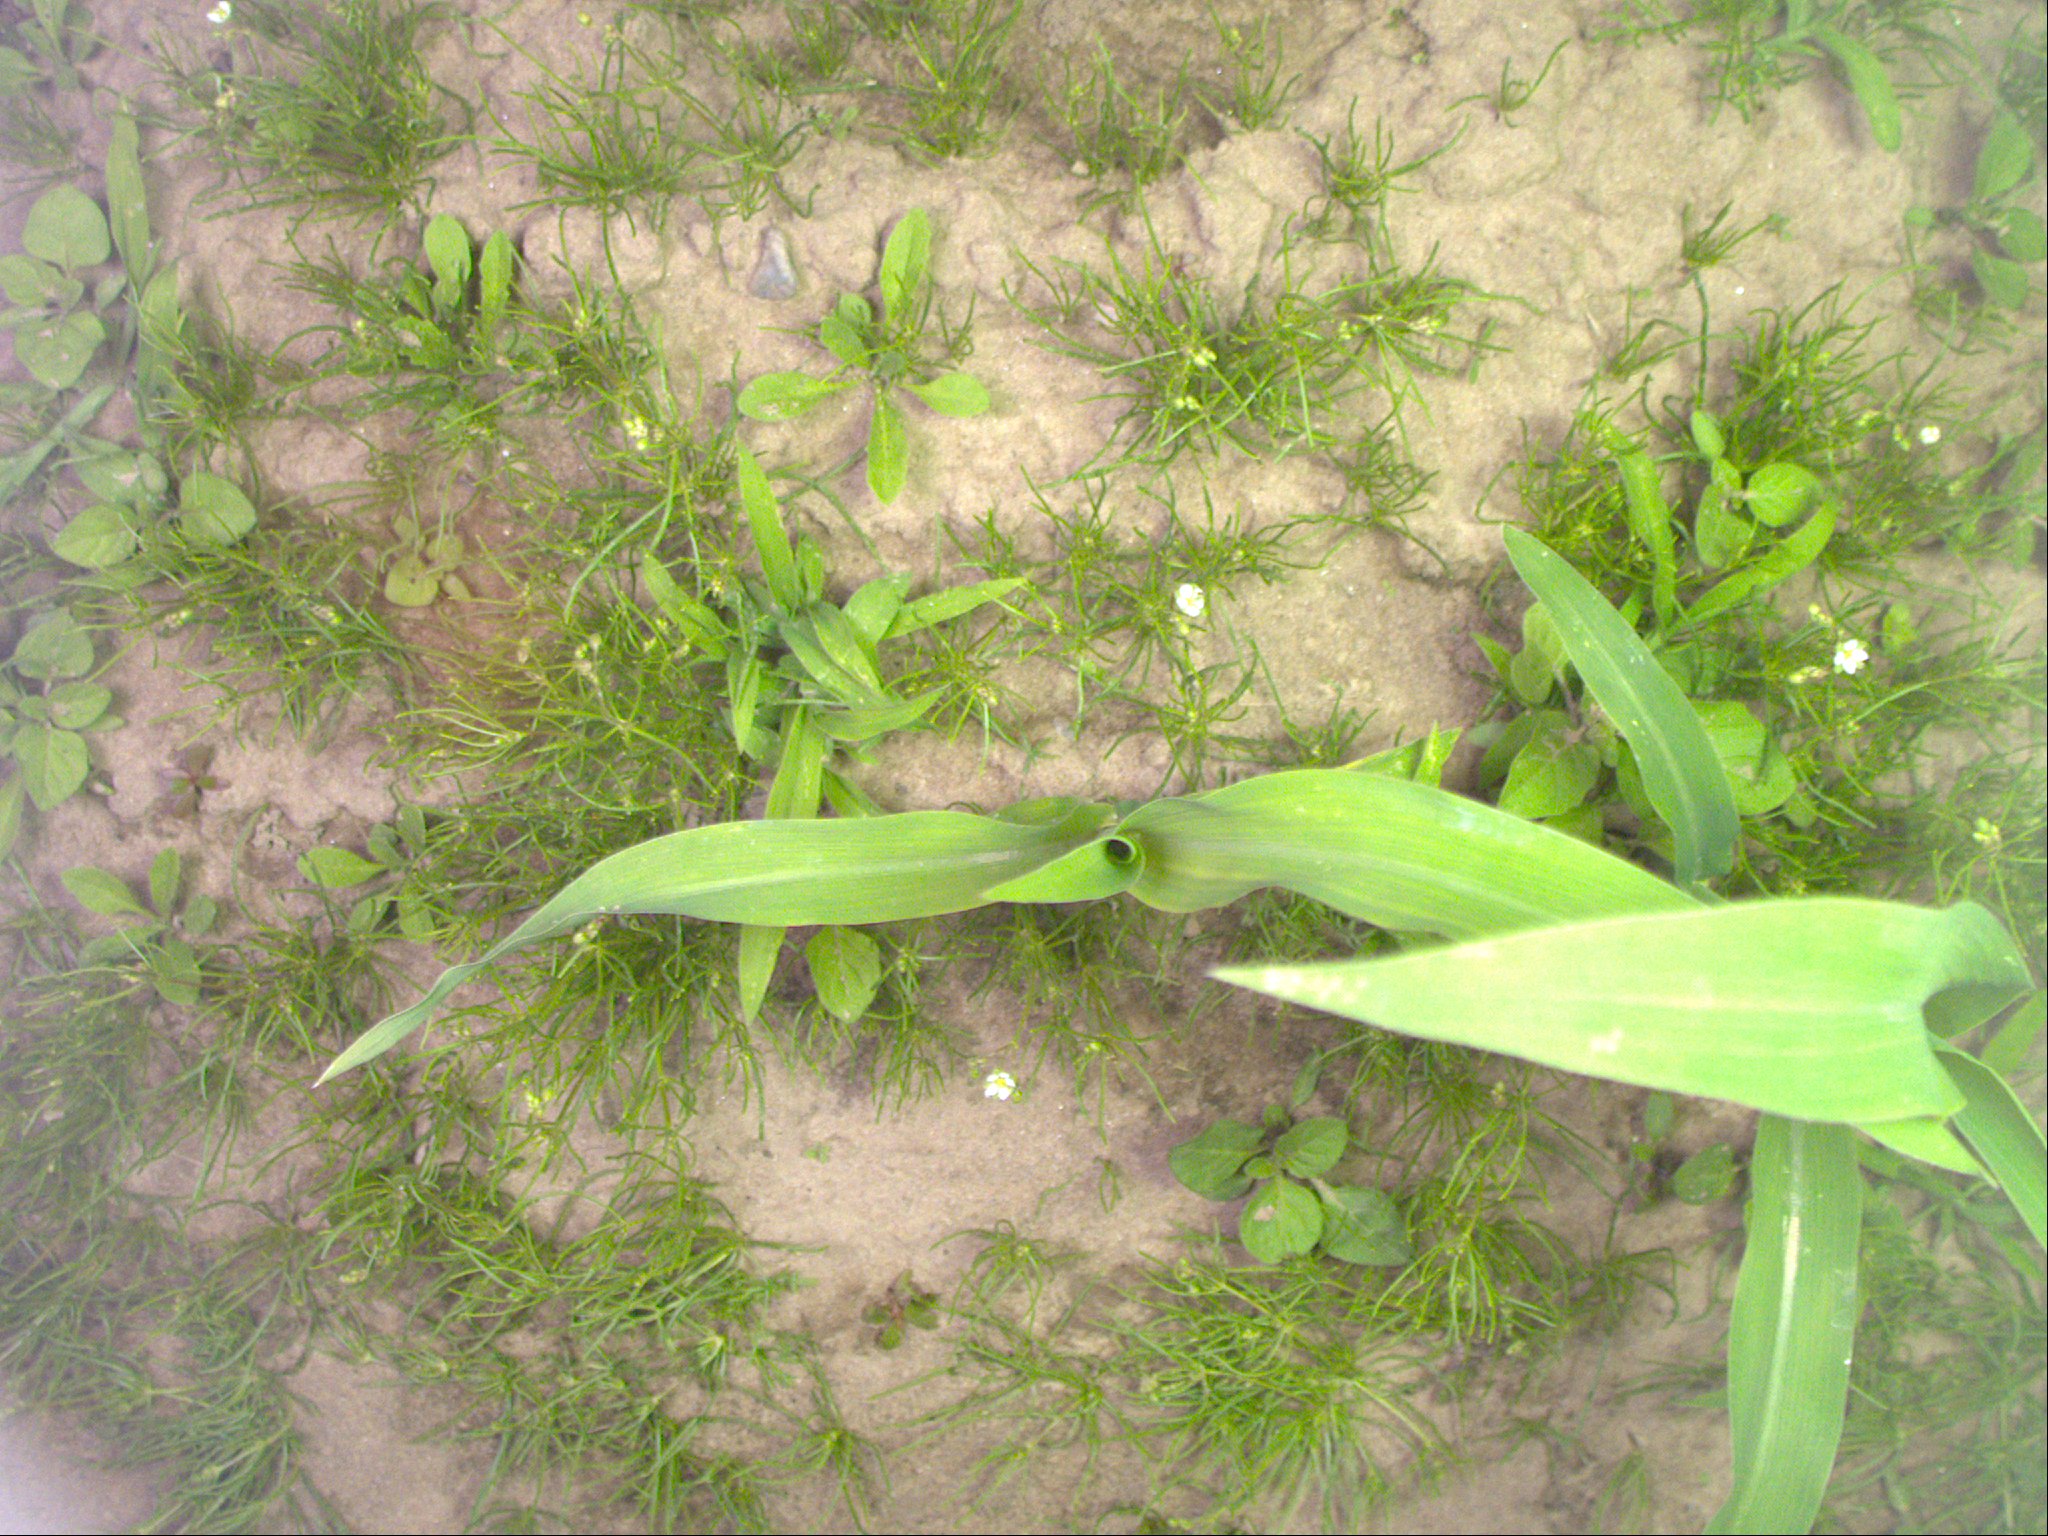
Crop: maize
Objects: maize, stem_maize, maize, stem_maize